SS Veendam (1922)

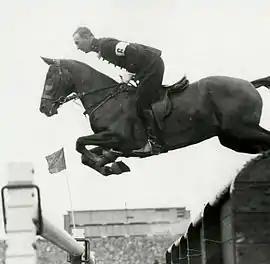
Ritmeester Antonius Colenbrander on his horse Gaga at the 1928 Summer Olympics in Amsterdam. He and his horse were members of the Dutch army cavalry team that travelled to the 1928 National Horse Show aboard "Veendam" later that year.

On 19 May 1928, "Veendam" left Hoboken with 700 passengers on her usual route to Rotterdam via Plymouth and Boulogne. But New York harbour was fog-bound that day and the next, and ten ships were involved in collisions. At 09:00 hrs on 19 May, the Isthmian Steamship Company cargo ship "Anniston City" collided with the Red Star Liner . "Veendam" stopped and anchored because of the fog, but at either 13:13 or 13:30 hrs the Porto Rico Line ship "Porto Rico" struck her port side, flooding "Veendam"s engine room. "Veendam" remained at anchor until midnight, and then returned to Hoboken, well down by the stern. At 15:14 hrs two coastal liners collided: "Jefferson" ramming . At 01:08 hrs the next morning, the Atlantic Transport Liner collided with the United Fruit Company refrigerated cargo ship "La Maria". Also, a schooner and a tug collided in Long Island Sound.